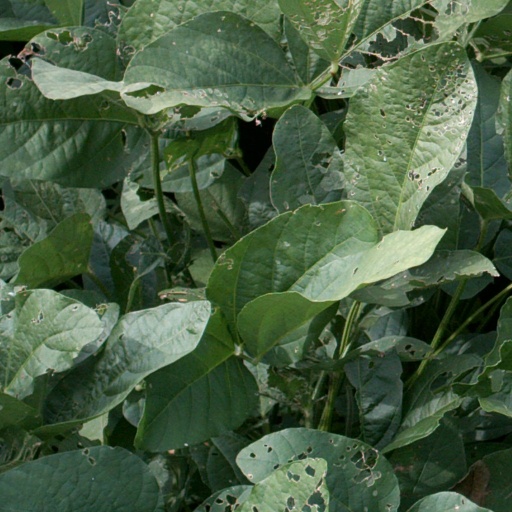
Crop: soybean